Bernard Bosanquet (cricketer)

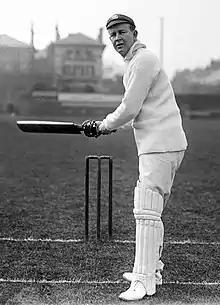
Pelham Warner, who saw Bosanquet's potential, captained the MCC tour of 1903–04.

There followed a break in the series of almost a month as the MCC team played more state teams. In the match against Tasmania, Bosanquet scored 35 and an unbeaten 124 which included eighteen fours and five hits over the boundary. However, his bowling was poor; Warner wrote that Bosanquet "bowled abominably". Against New South Wales, a team the tourists regarded as the biggest challenge outside of the Test matches, Bosnanquet was very successful. In the first innings, he scored 54 runs in 65 minutes, then took two for 51 with the ball. When the MCC batted again, he played an innings which Warner called the best of his career. Unbeaten on 17 at the start of the third day, Bosanquet scored 97 runs in 65 minutes before being dismissed for 114. Bosanquet followed this with figures of six for 45, including two wickets bowled by the googly.